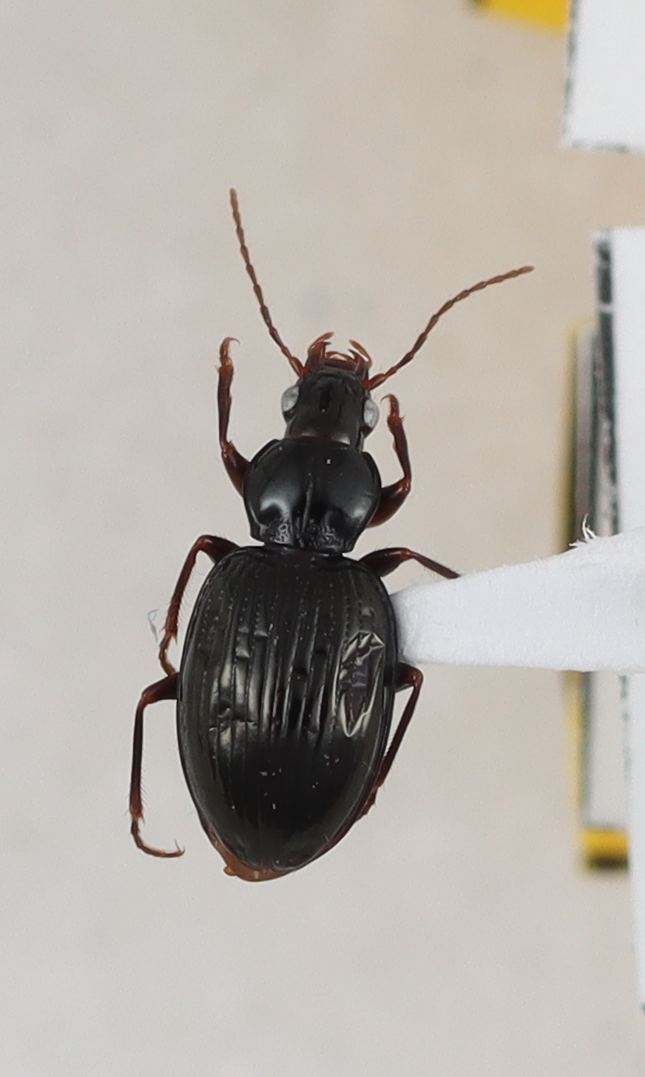
Scientific name: Mecyclothorax karschi
Plot: 14
Trap: W
Collected: 20240424